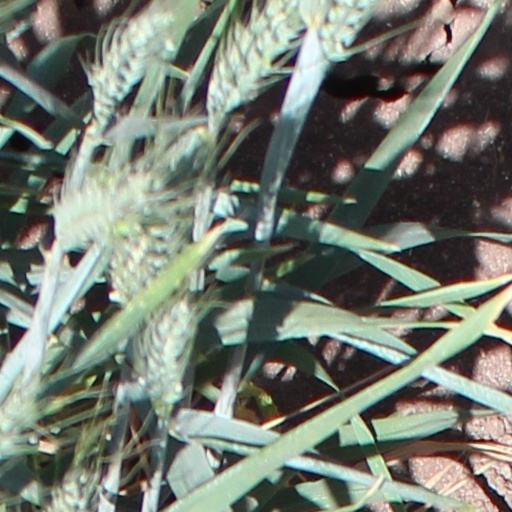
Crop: wheat